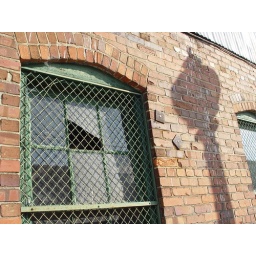
Fenced window on the Iron Works building down on the waterfront in Wilmington NC.